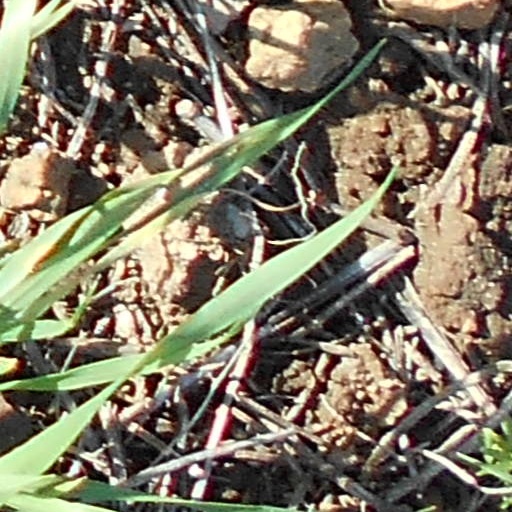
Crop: wheat